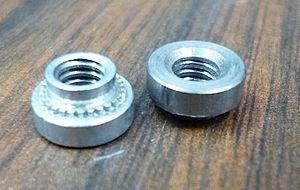
Un écrou est un composant élémentaire d'un système vis/écrou destiné à l'assemblage de pièces ou à la transformation de mouvement.